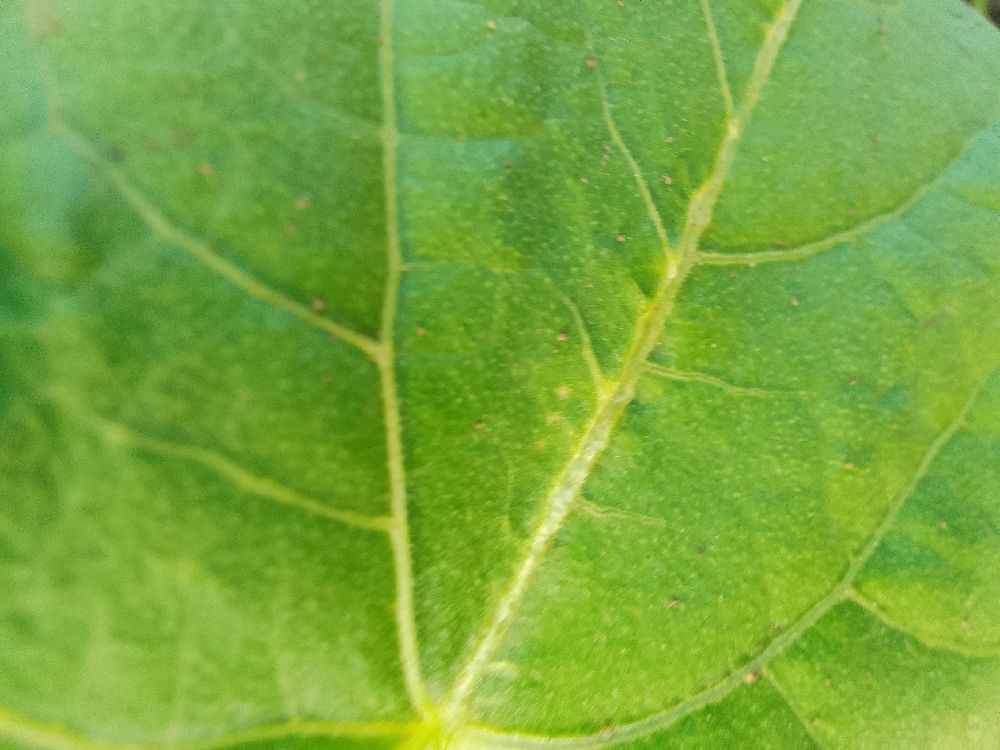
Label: healthy